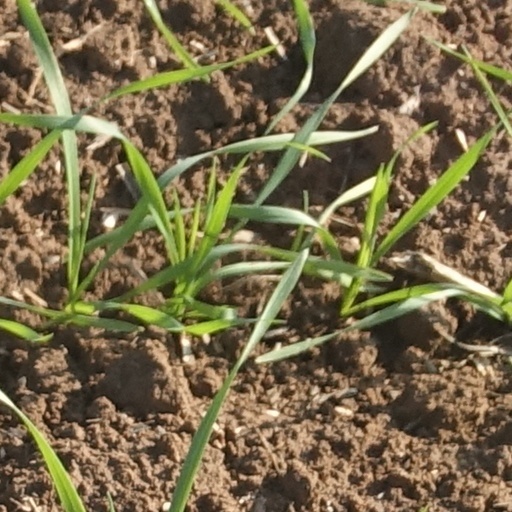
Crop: wheat